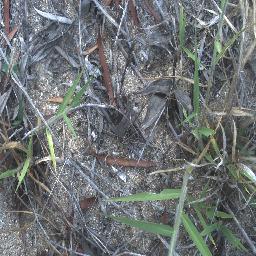
Label: negative